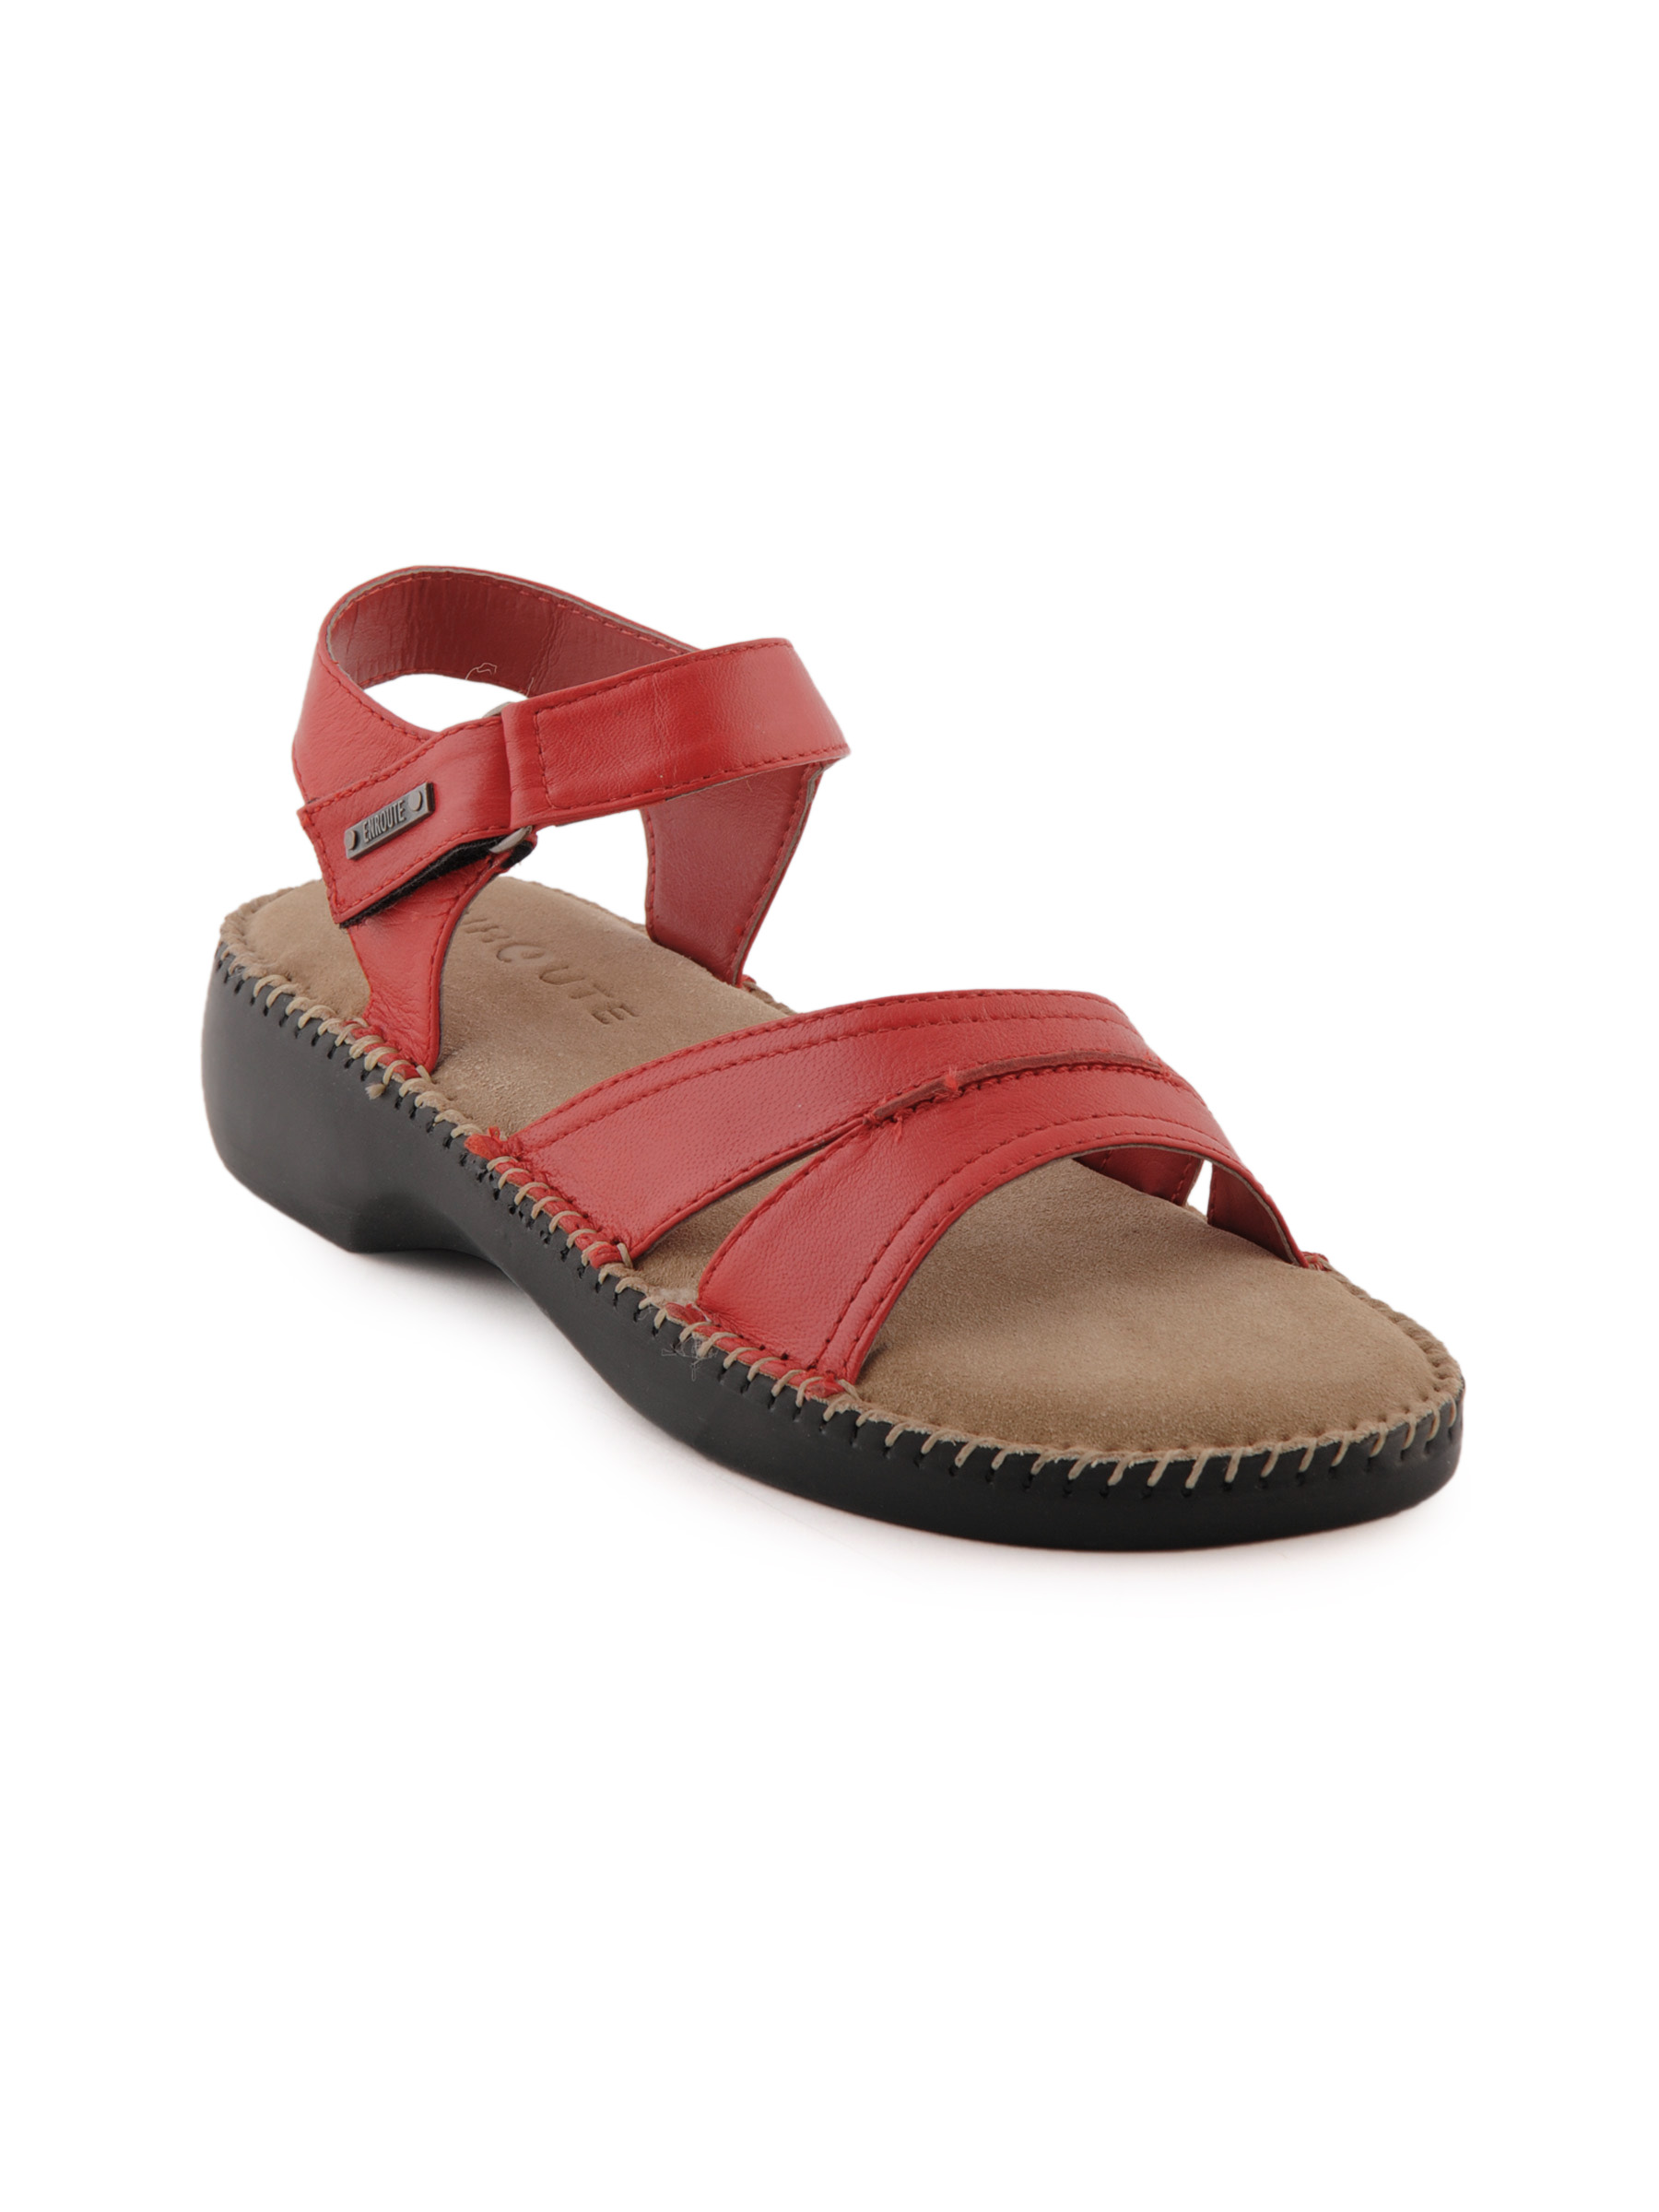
Enroute Women Casual Red Flats
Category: Footwear / Shoes / Heels
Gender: Women
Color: Red
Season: Summer 2012
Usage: Casual